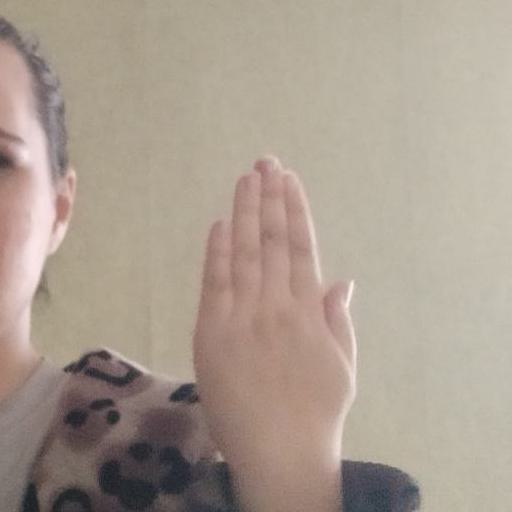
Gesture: stop_inverted